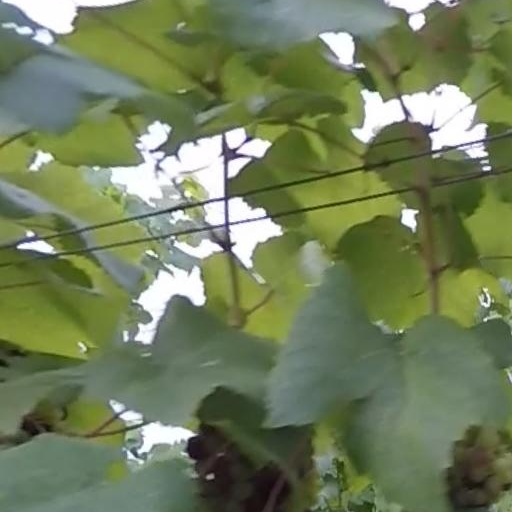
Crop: grape